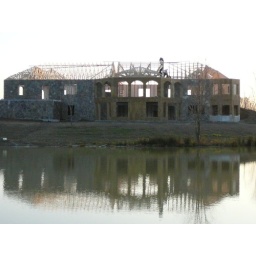
I do love taking photos that reflect off the water - you get two houses in one shot!